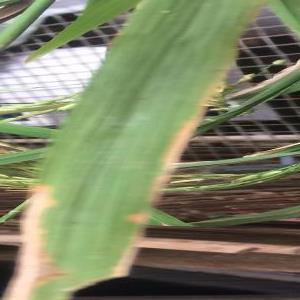
Disease: Bacterialblight